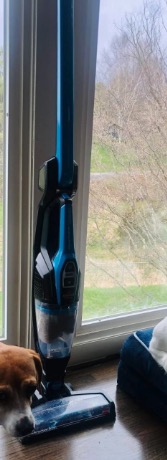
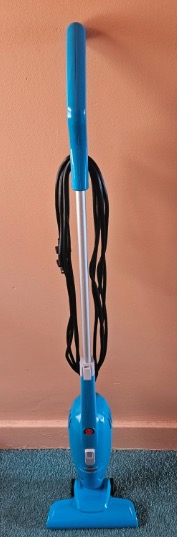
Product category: items_vacuum
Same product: no